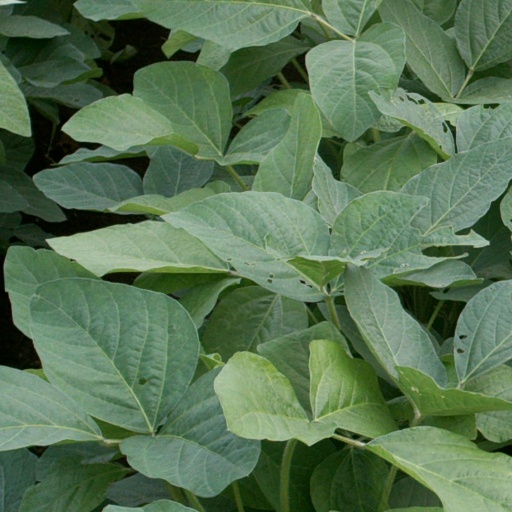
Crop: soybean